Organon

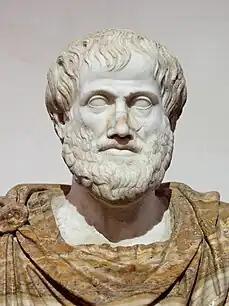
Roman copy in marble of a Greek bronze bust of Aristotle by Lysippos, c. 330 BC, with modern alabaster mantle

The Organon (meaning "instrument, tool, organ") is the standard collection of Aristotle's six works on logical analysis and dialectic. The name "Organon" was given by Aristotle's followers, the Peripatetics, who maintained against the Stoics that Logic was "an instrument" of Philosophy.